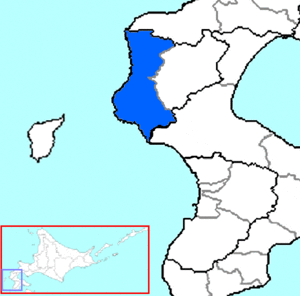
Le district de Kudō est un district de la sous-préfecture de Hiyama au Japon.